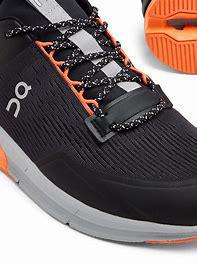
Brand: ON
Model: Cloudnova